Al G. Barnes Circus

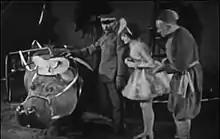
"Spangles" (1926)

The Al G. Barnes Circus was known as a "Wild Animal Show," and in December 1923 the Barnes Circus Zoo opened at the corner of Washington Boulevard and McLaughlin Avenue in Culver City.